Ayanashi

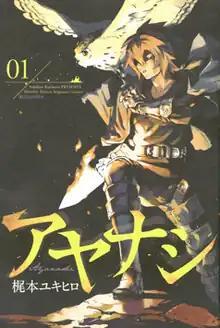
First volume cover

is a Japanese manga series written and illustrated by Yukihiro Kajimoto. It was serialized in Kodansha's "Shōnen Magazine R" from August 2016 to June 2018.